Hikkal

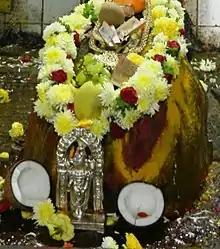

Hikkal is a hill in Urdigere Taluk, Tumkur District, and Karnataka State, India. It is approximately 16 km from the district's main city of Tumkur, and 70 km away from the capital city Bangalore. The hill houses a temple of Lord Srinivasa in the form of a stone resembling a ripped ant hill; Idols of goddesses Sridevi and Bhudevi are also present. The nearby village is named after the hill Hikkal and the deity Srinivasa is called Hikkallappa. There is also an idol of Balaji, which was installed in 1999. It was presented by the Tirumala Tirupathi Devasthanam (TTD) of Andhra Pradesh which recognised this temple as one of the 108 sub-shrines of the original deity at Tirumala.